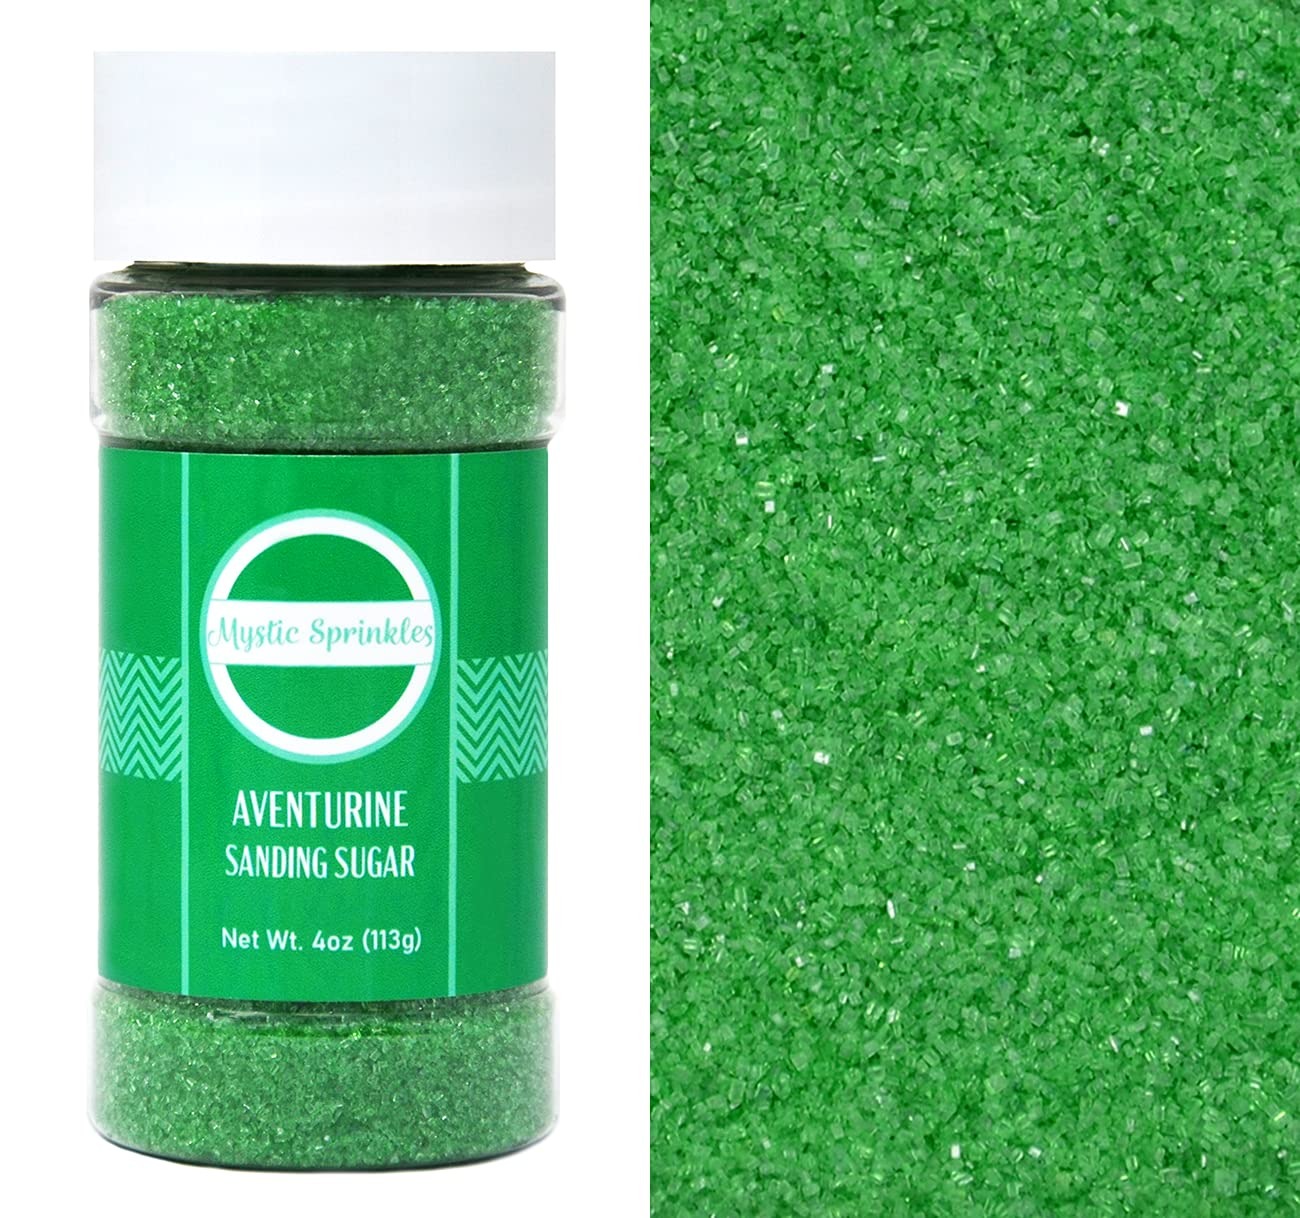
Item Name: Mystic Sprinkles Sanding Sugar 4oz Bottles (Aventurine - Grass Green Sanding Sugar 4oz)
Bullet Point 1: Gorgeous Sanding Sugars in Various Colors
Bullet Point 2: 4oz Bottle
Bullet Point 3: Made in the USA
Bullet Point 4: Makes a GREAT gift!
Product Description: Sanding Sugars from Mystic Sprinkles are just what you need to take all of your treats to the next level! These 4oz bottles in various gorgeous colors are ready to top cookies, cupcakes, brownies, ice cream and more!
Value: 1.0
Unit: Count

Price: 9.99